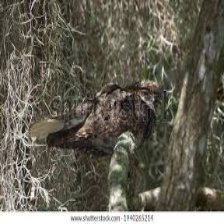
Species: EASTERN WIP POOR WILL
Scientific name: ANTROSTOMUS VOCIFERUS